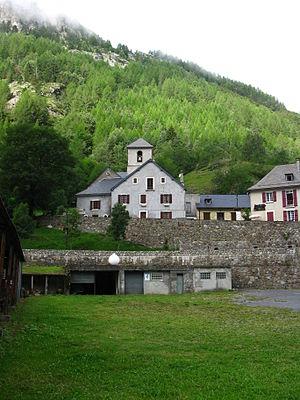
Église Notre-Dame du bon Port à Gavarnie (Hautes-Pyrénées) et les maisons alentours This building is indexed in the Base Mérimée, a database of architectural heritage maintained by the French Ministry of Culture,